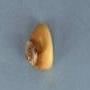
Maize quality: Bad